Aris B.C.

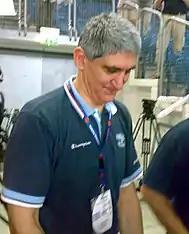
Panagiotis Giannakis, ""The Dragon"", one of the greatest point guards in European basketball history

Disappointment did not get much in the way of Aris' progress. With the financial support of Akis Michailides, a successful Greek businessman and President of the team, one of the most crucial transfers ever in the Greek League occurred after the 1983–1984 season, when Aris brought Panagiotis Giannakis to the team from Ionikos Nikaias. Nikos Galis now had a first-class partner. The result was total carnage for the opposing teams. The lethal back court blazed through the Greek League for seven consecutive years, with the help of players such as Nikos Filippou, Michalis Romanidis, Lefteris Subotić, Georgios Doxakis, Vassilis Lipiridis, and others, winning 7 Greek League championships, and 5 Greek Cups (with one Greek Cup being memorably lost to Panathinaikos in 1986, as Galis performed surprisingly poorly in a single-elimination game in Athens). Especially between 1985 and 1988, the question was not who the Greek League champion would be, but if Aris would go undefeated or not, as the club won an unparalleled 80 games in a row at one point.